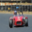
Label: automobile